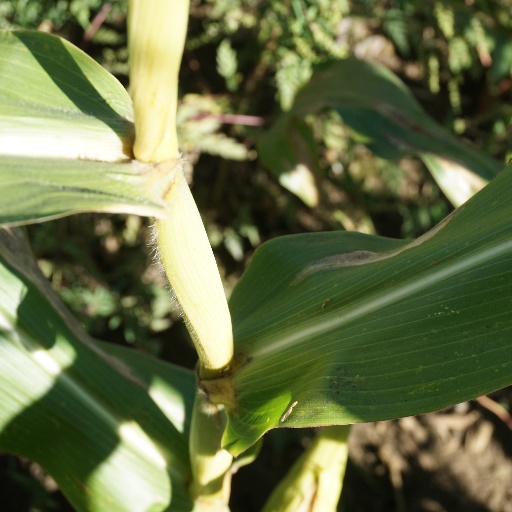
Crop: maize; corn